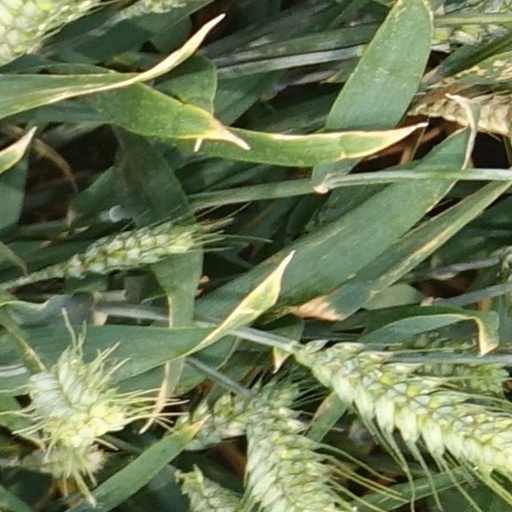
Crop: wheat